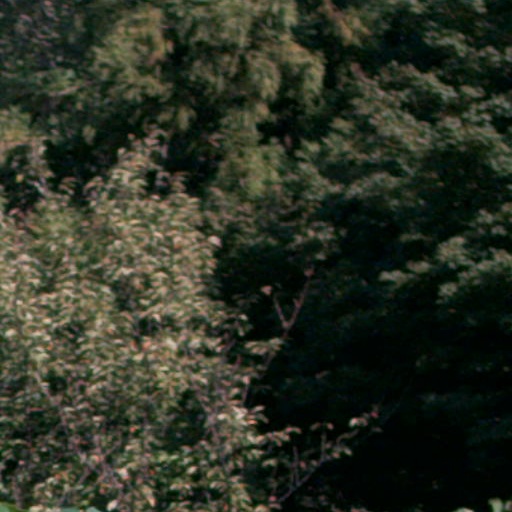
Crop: cassava